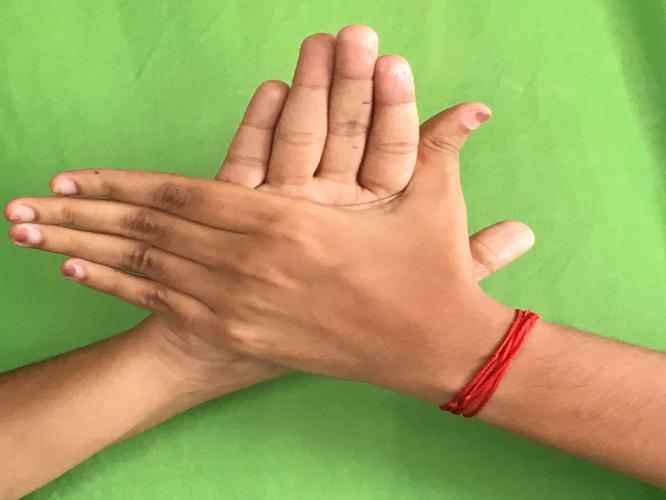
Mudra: Chakra
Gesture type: double_hand